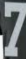
Number: 7